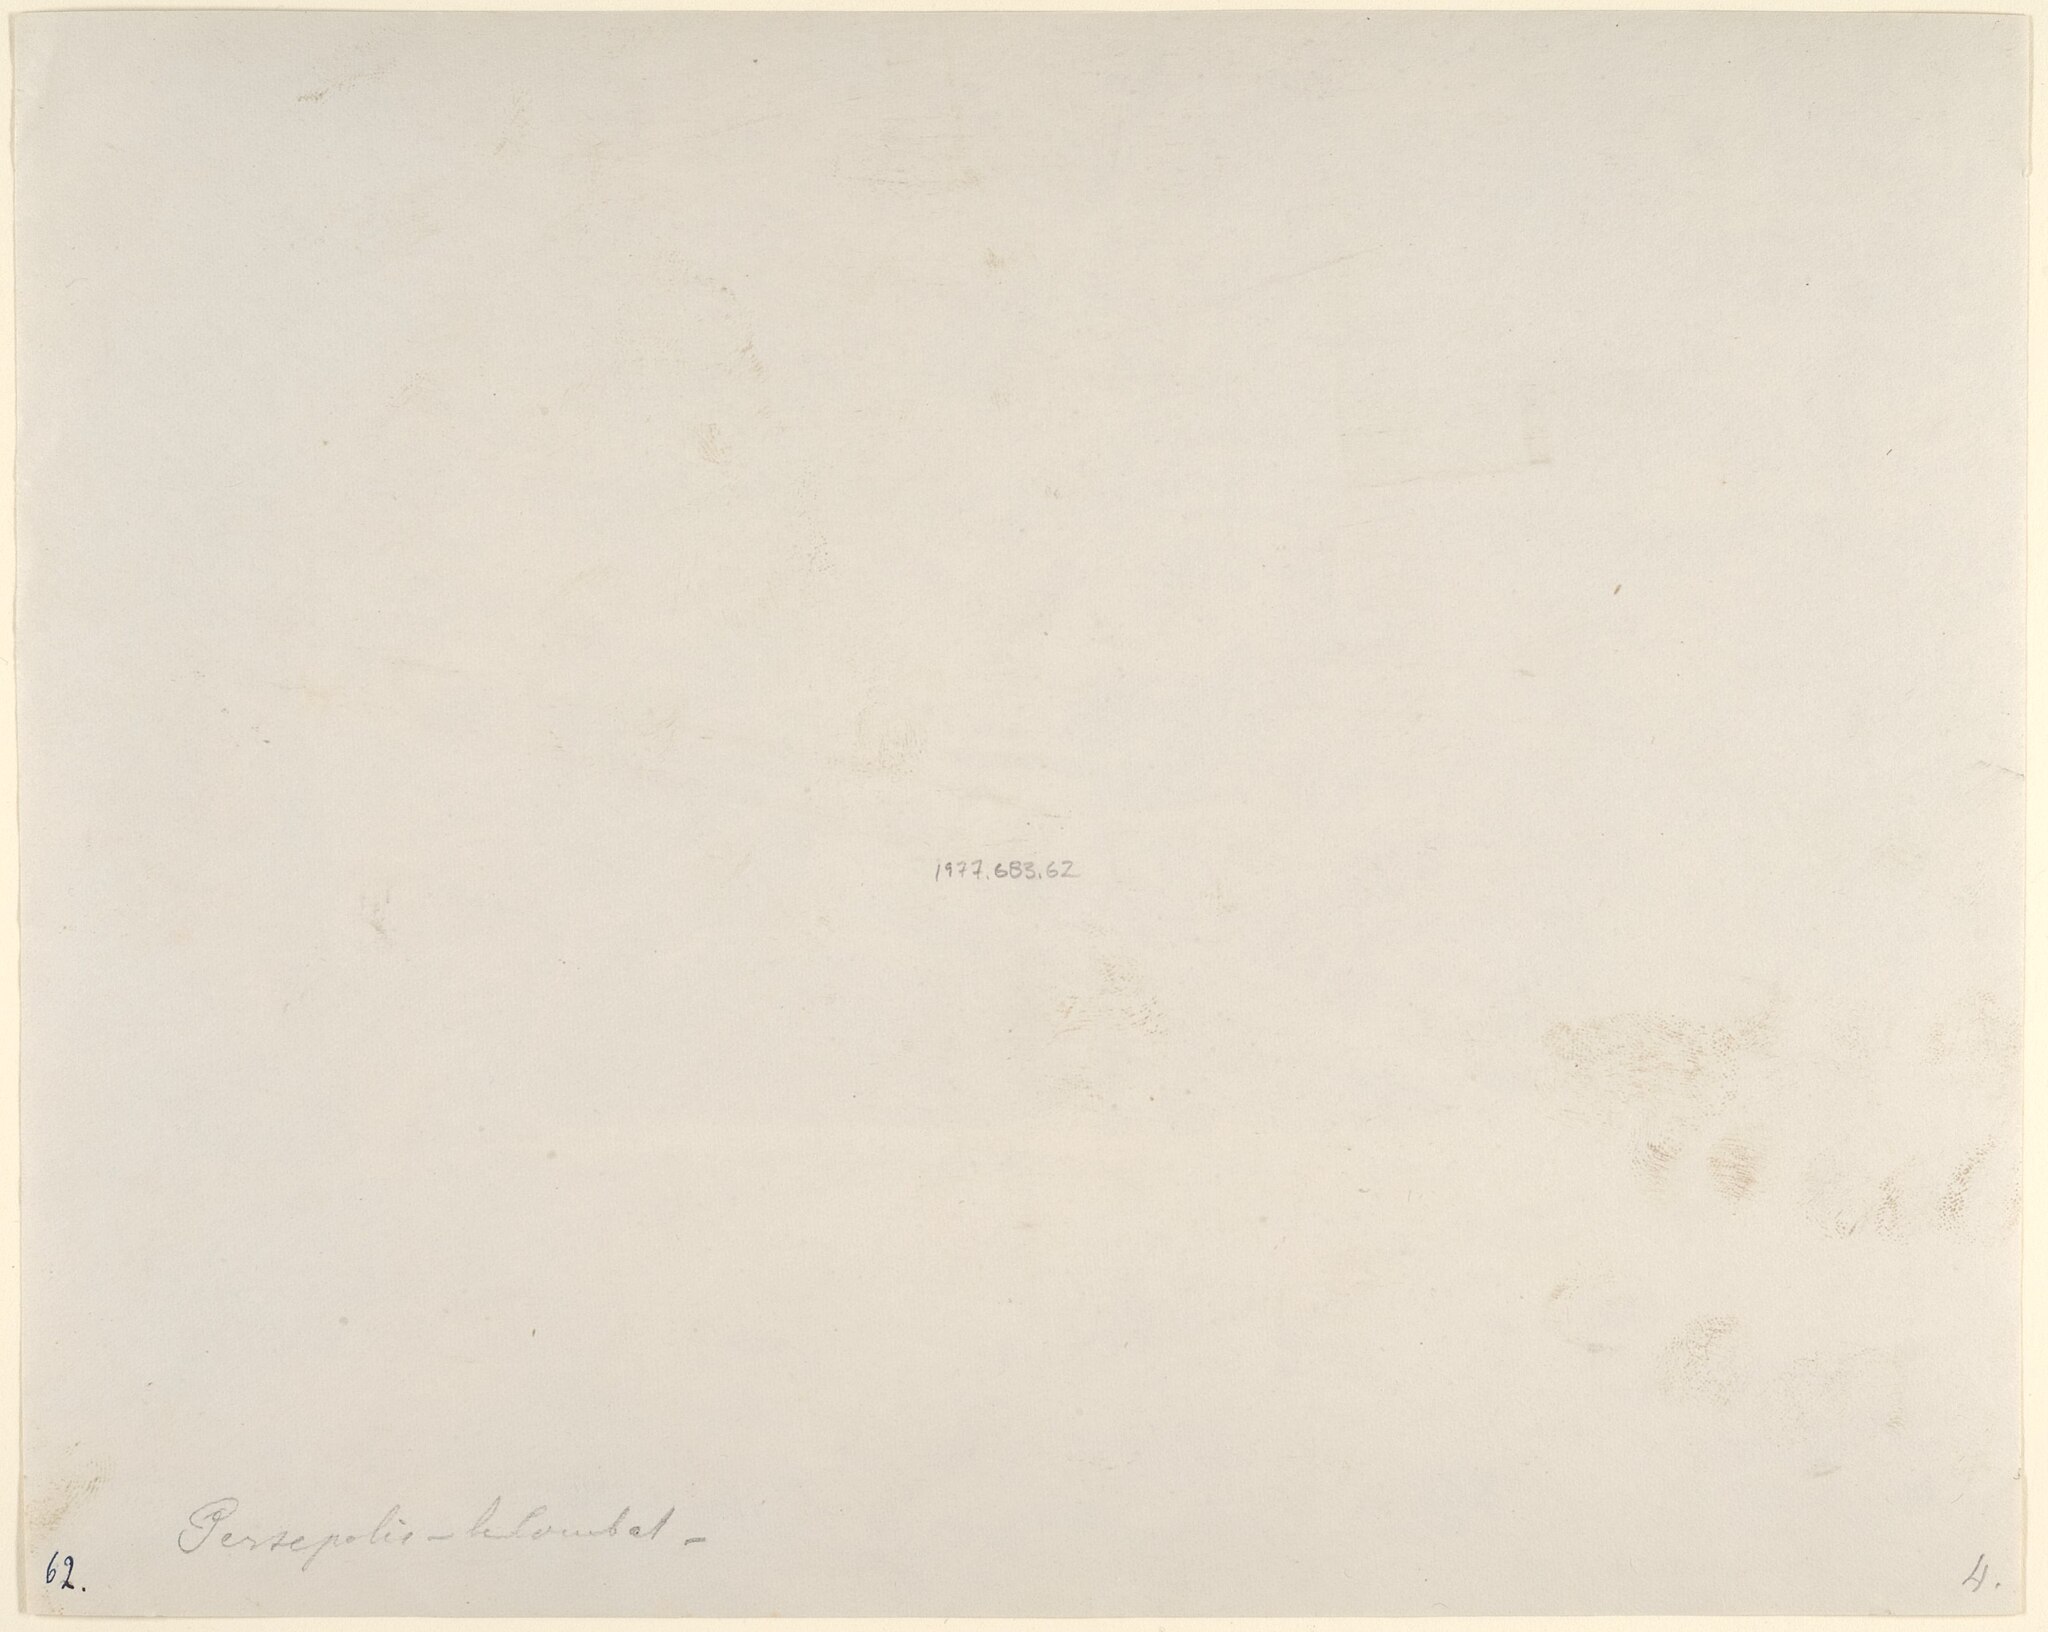
Title: Naksh-i Rustam, Near Persepolis
Description: Photograph; Photographs
Date: 1840s–60s
Categories: CC-Zero, Department of Photographs, Metropolitan Museum of Art, Artworks without Wikidata item, Relief of equestrian combat of Shapur II, Artworks with known accession number, Images from Metropolitan Museum of Art, GWToolset Batch Upload, Albumen prints in the Metropolitan Museum of Art, Gift of Charles K. and Irma B. Wilkinson, Historical photographs of Iran by Luigi Pesce